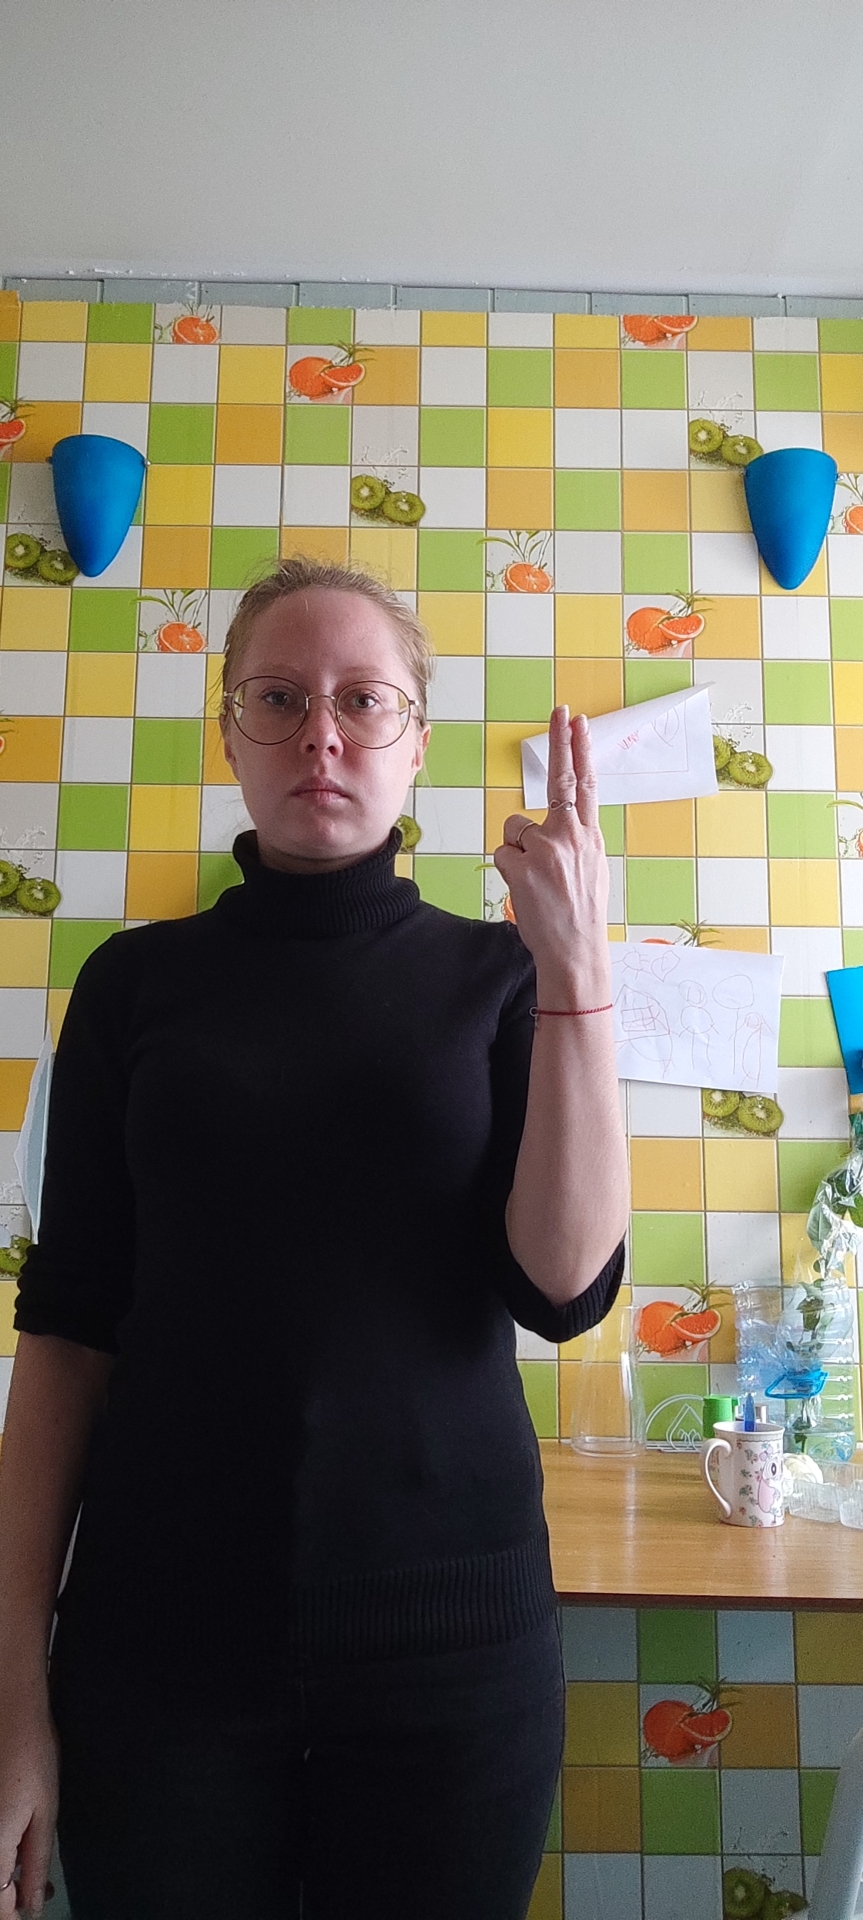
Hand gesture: two_up_inverted